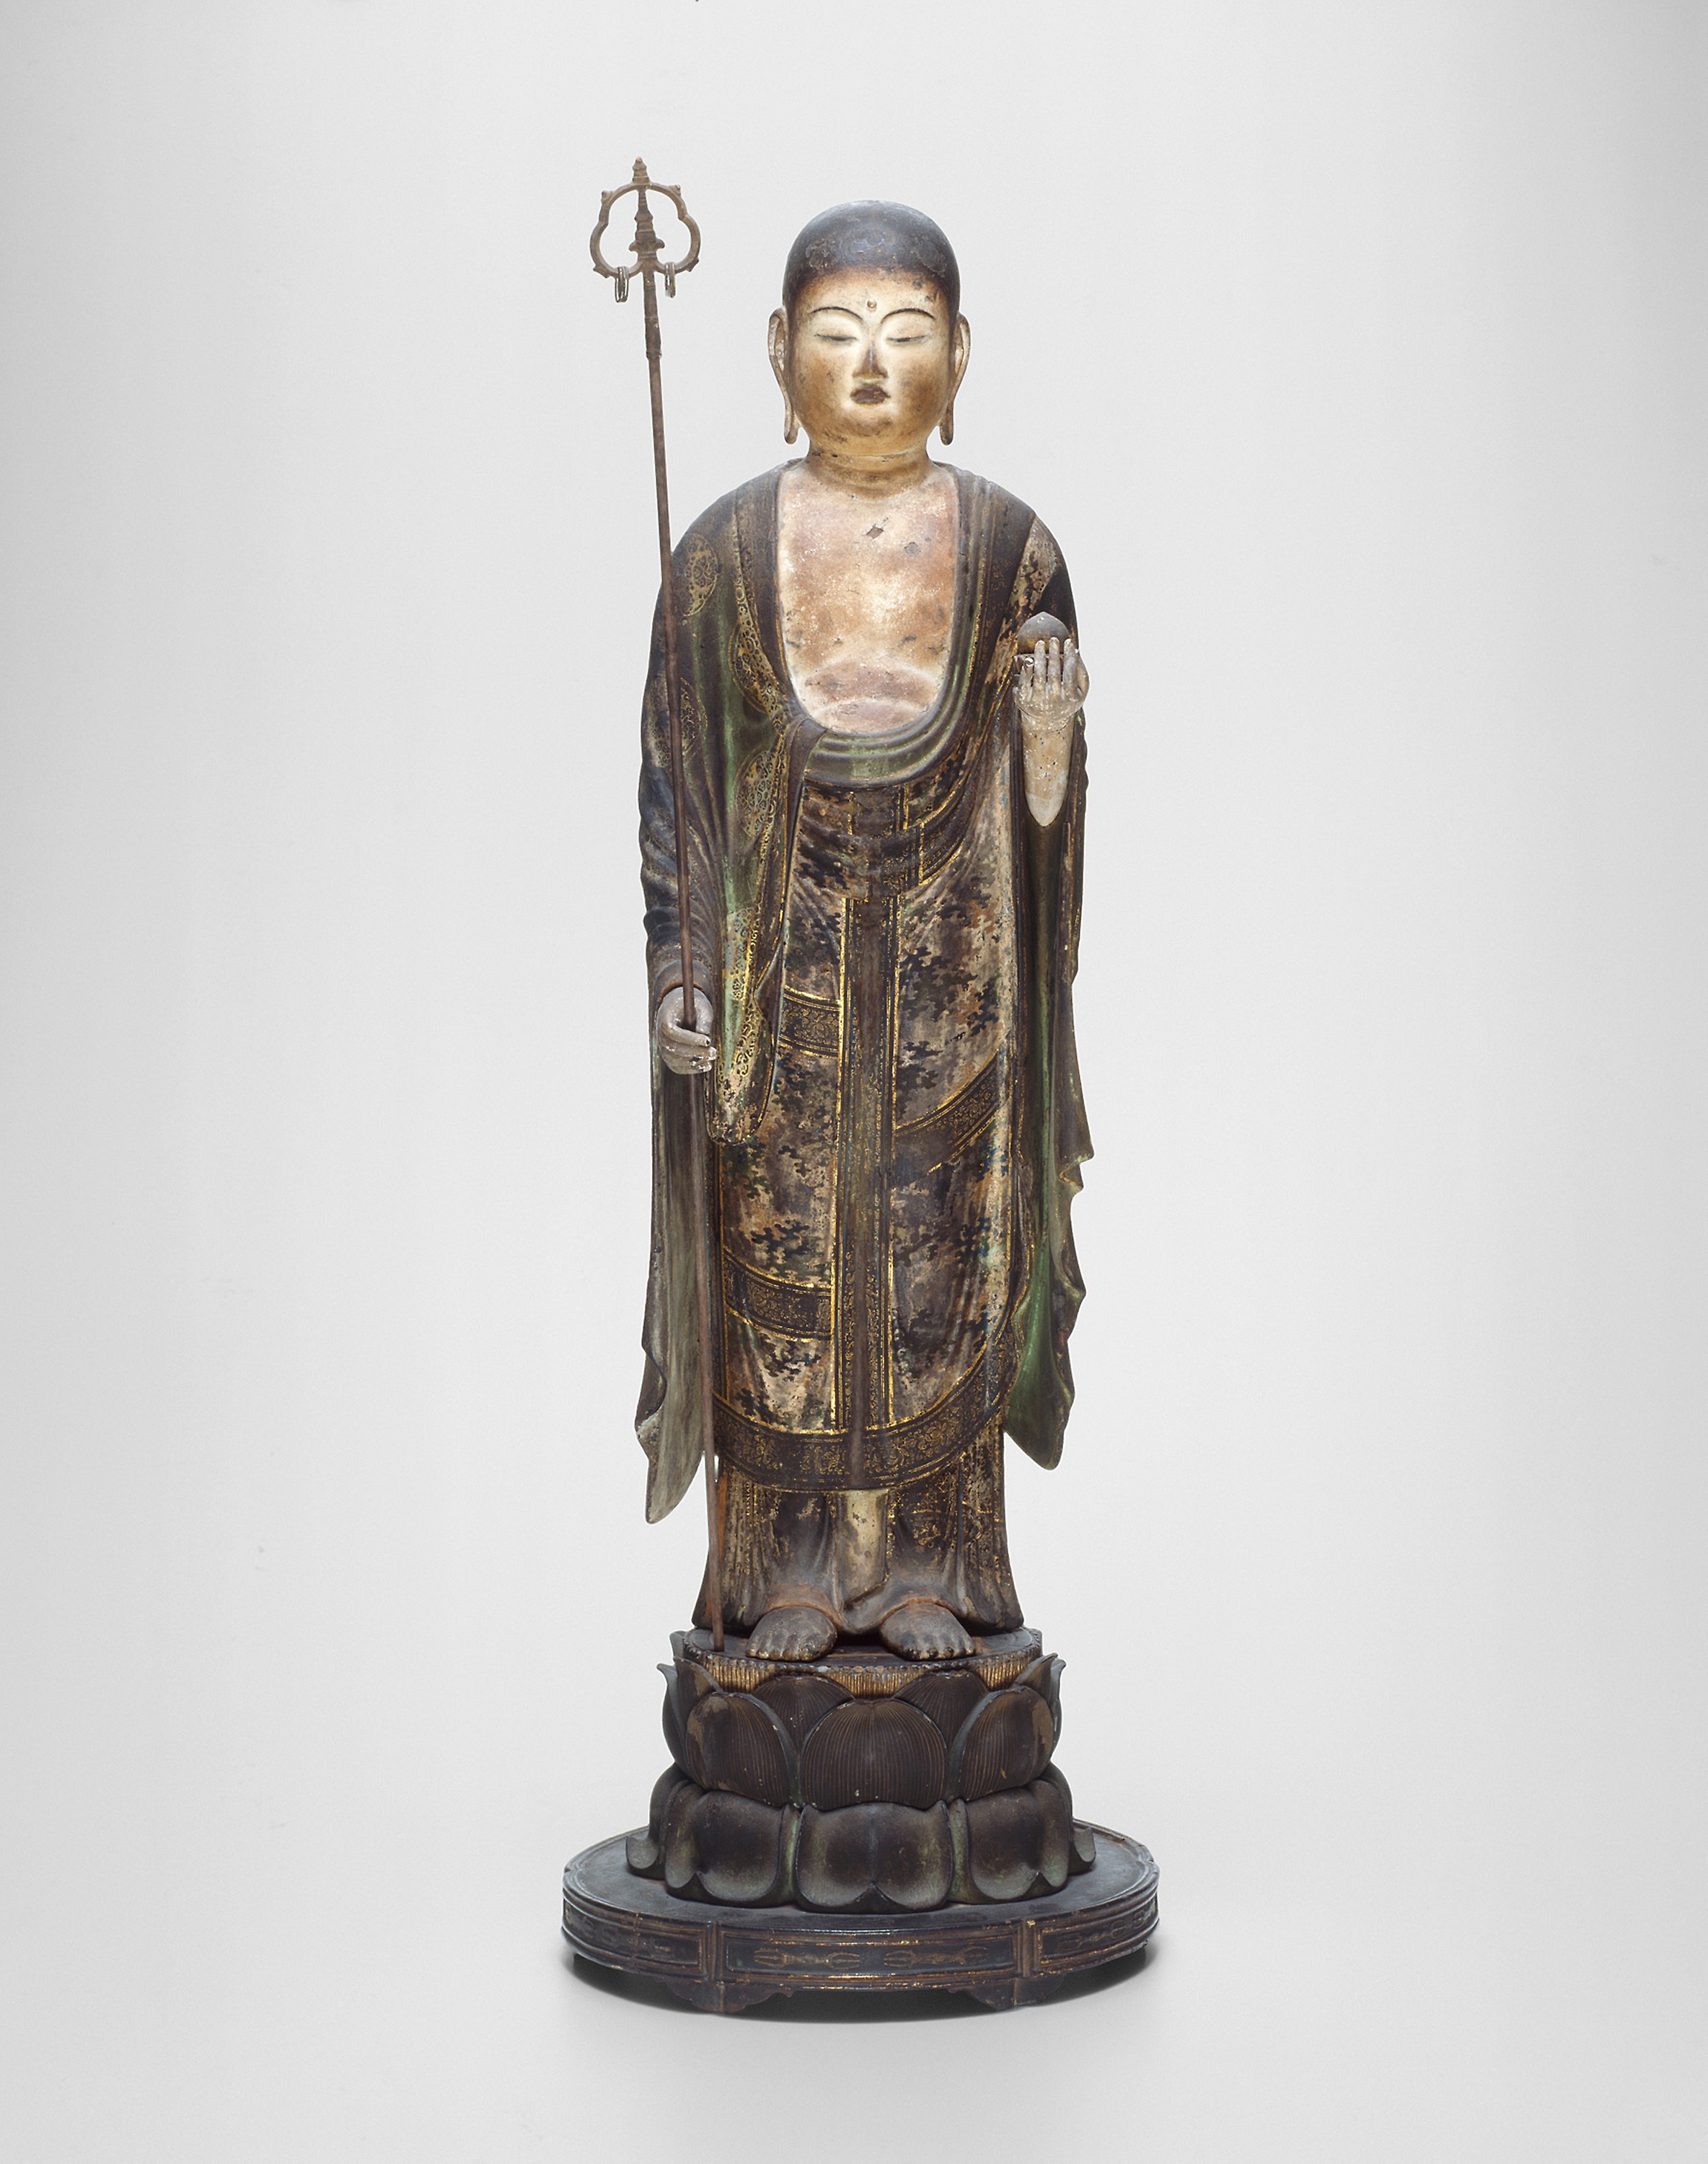
sculpture, classical sculpture, statue, figurine, bronze sculpture, bronze